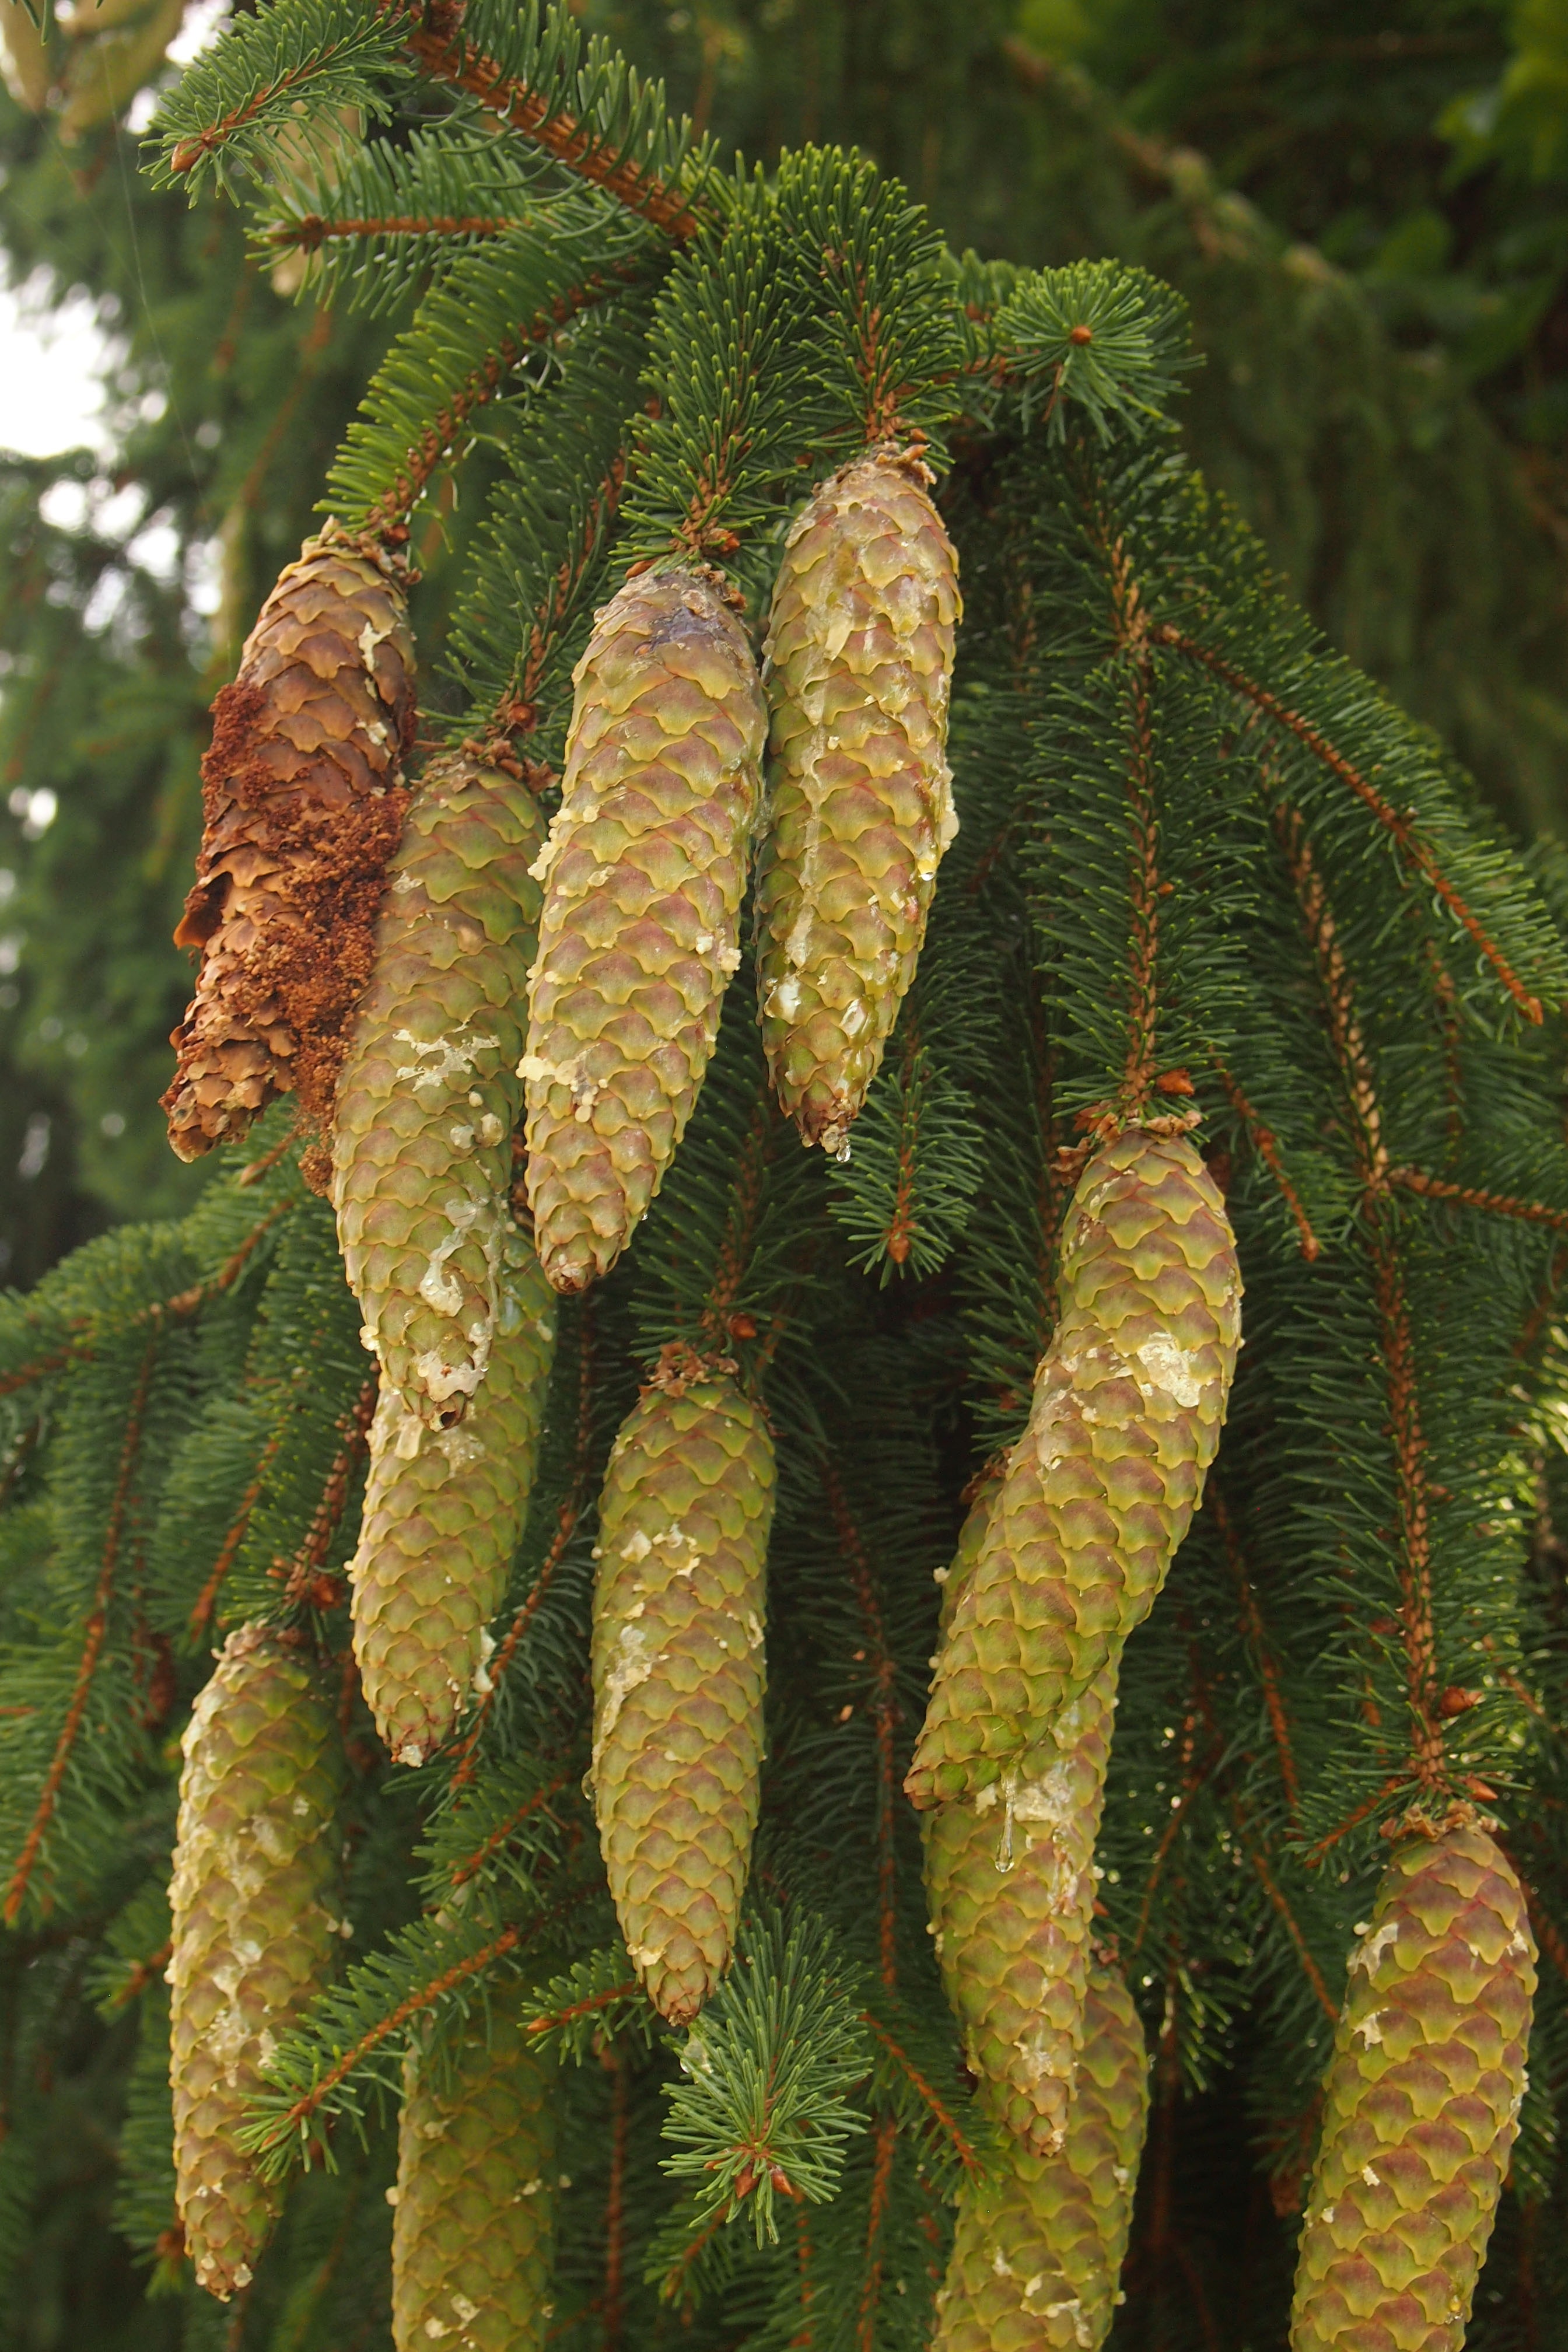
tree, branch, plant, leaf, flower, food, produce, botany, christmas, fir, flora, conifer, spruce, resin, pine cones, flowering plant, woody plant, land plant, momordica charantia